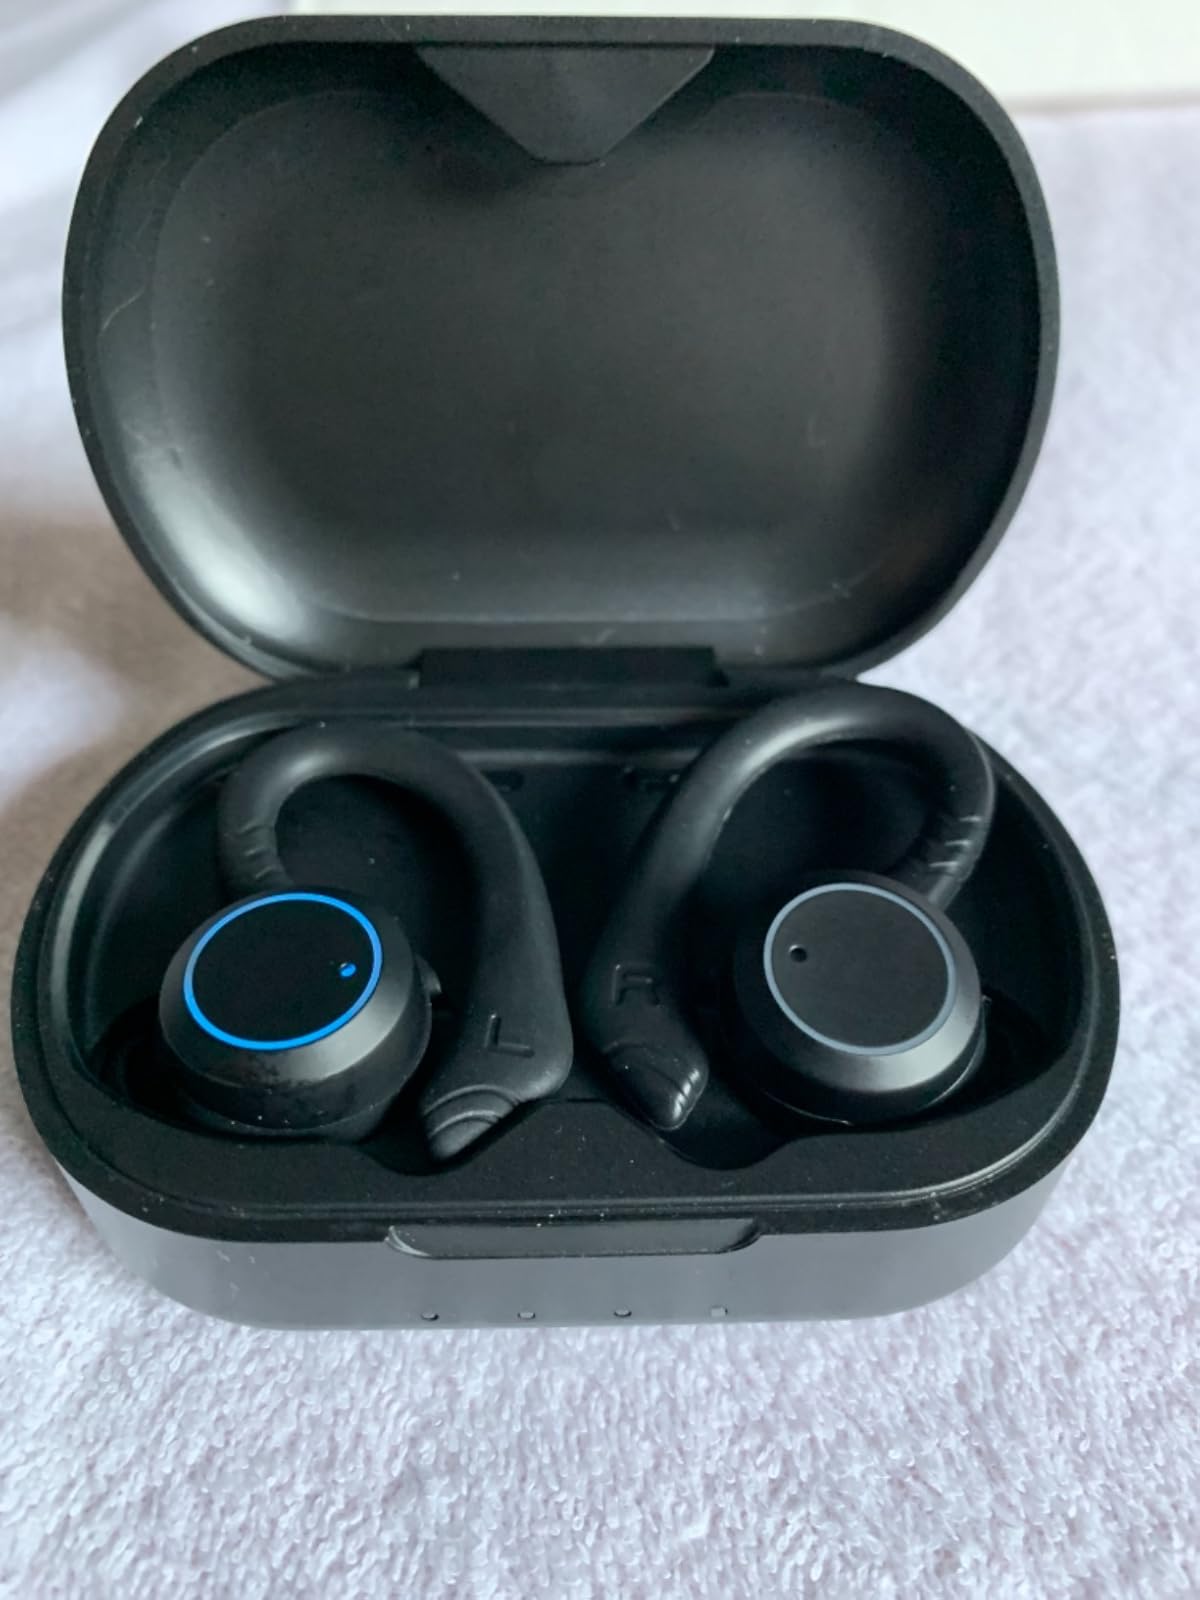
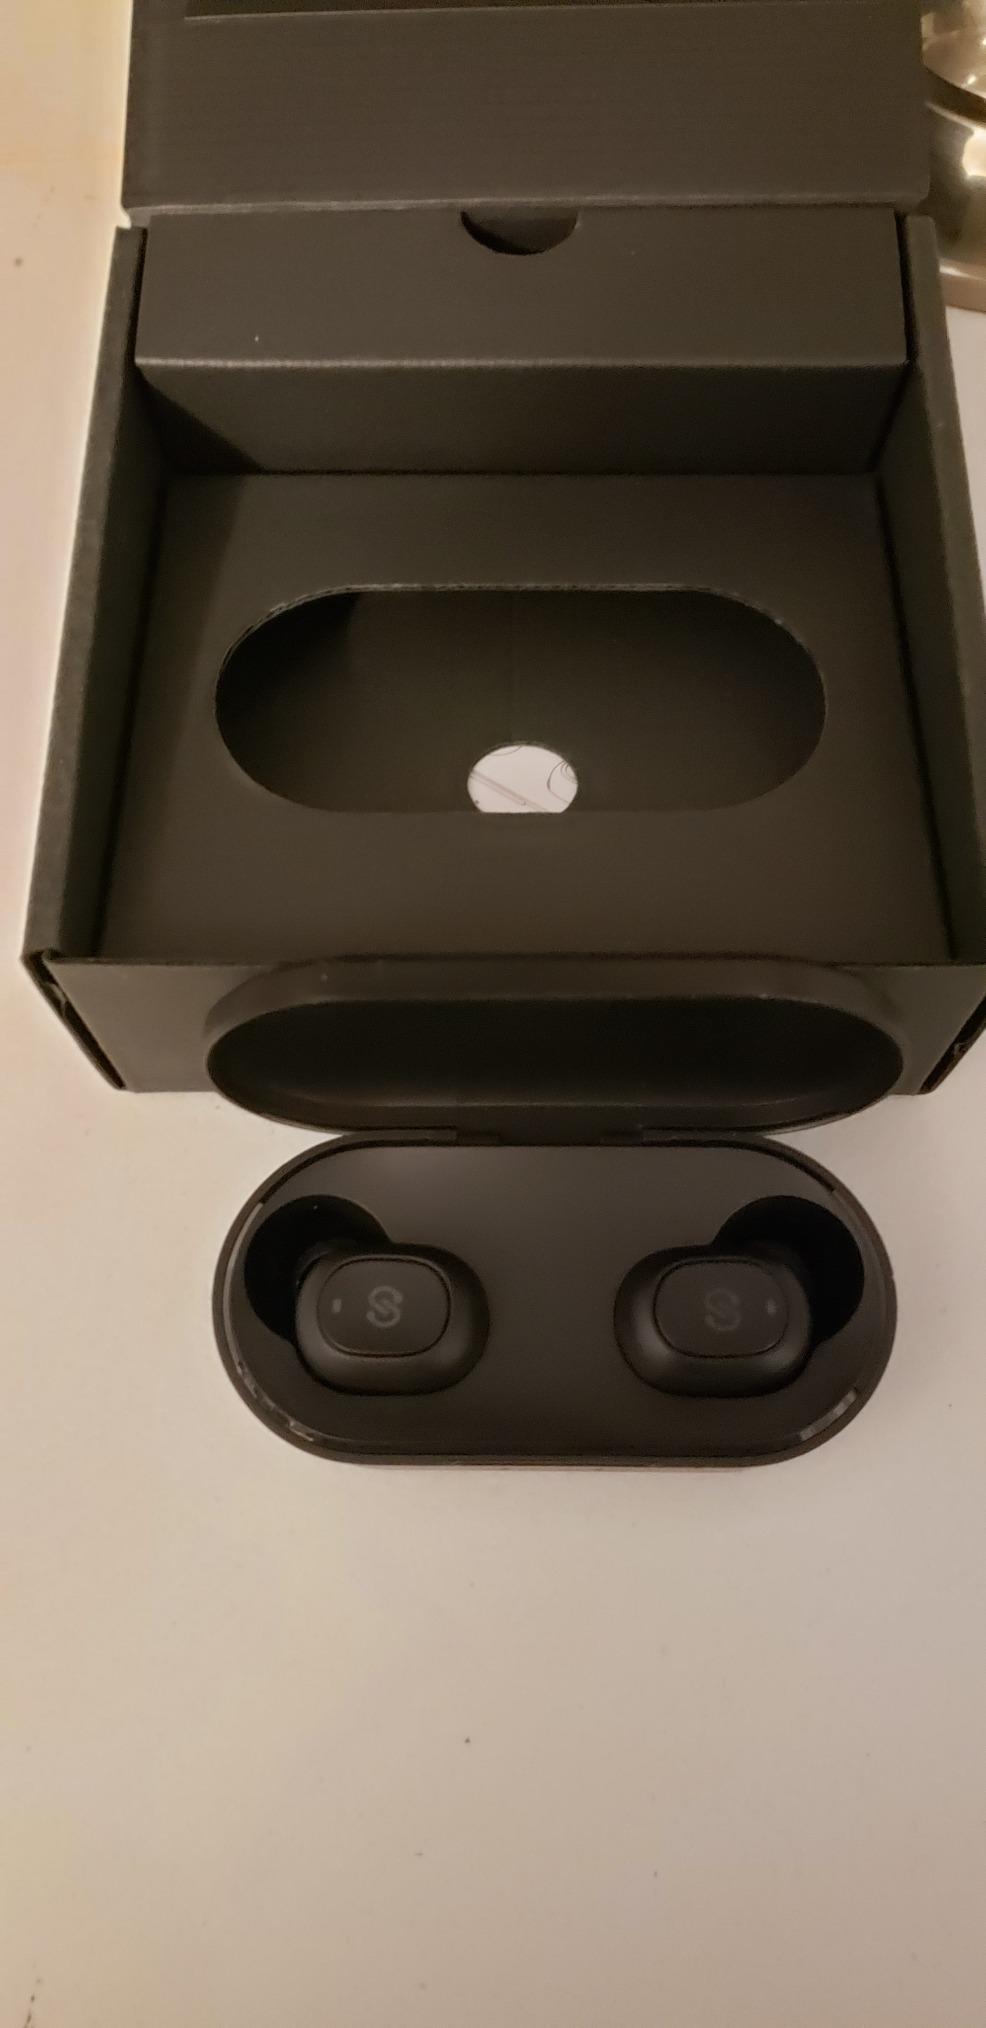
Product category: earbuds
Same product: no